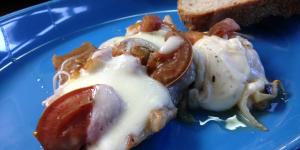
secreto de cerdo al horno con queso